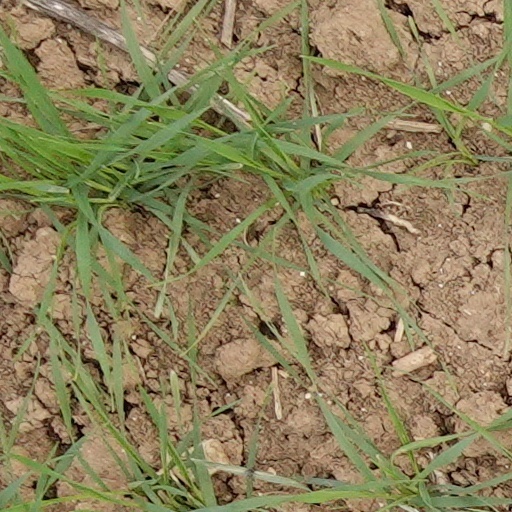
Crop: wheat